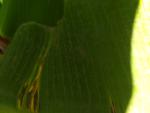
Label: segatoka